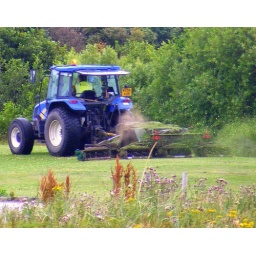
Closer inspection revealed that they were just mowing the grass in the picnick area across the road, nearer the lake behind the trees..